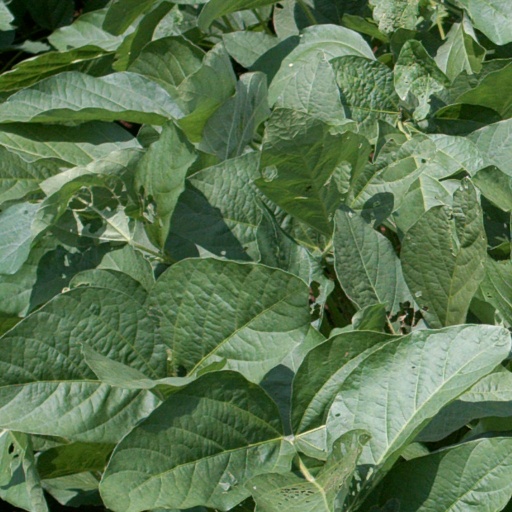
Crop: soybean